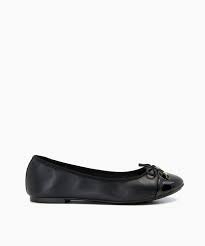
Label: Ballet Flat